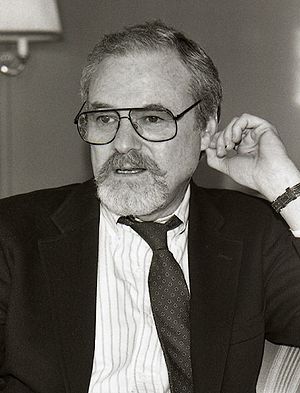
Alan J. Pakula
Pakula i Sverige, 1990
Alan Jay Pakula var en amerikansk filminstruktør.